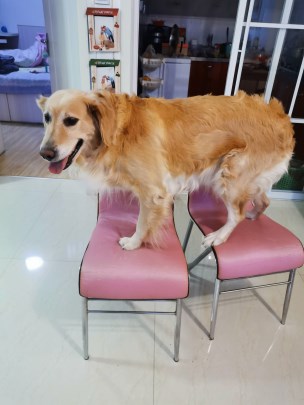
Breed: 5355-n000126-golden_retriever